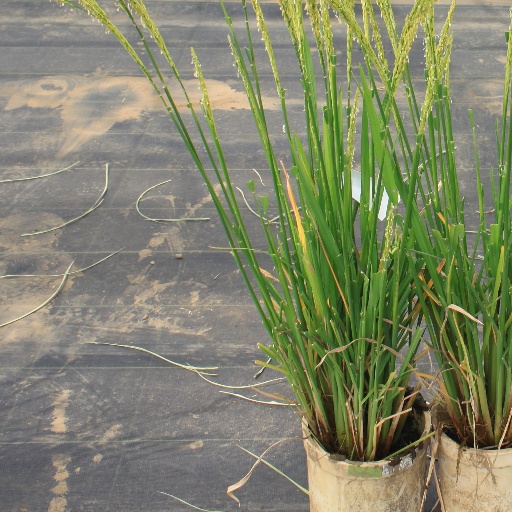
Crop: rice